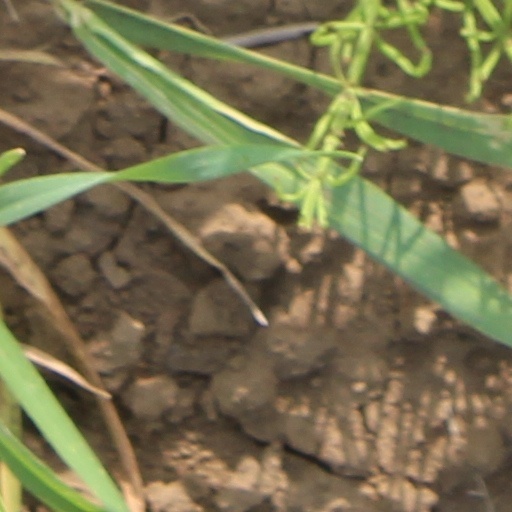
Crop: wheat